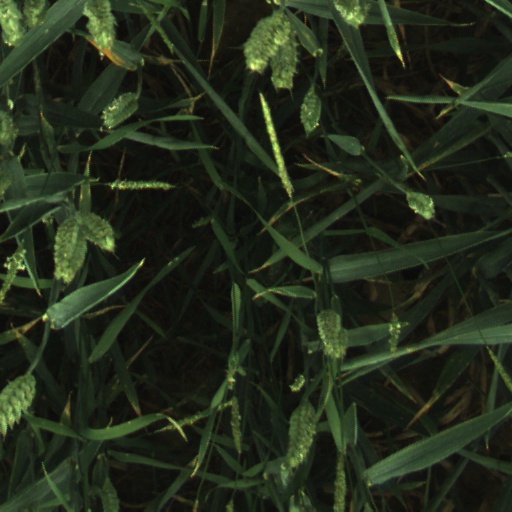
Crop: wheat